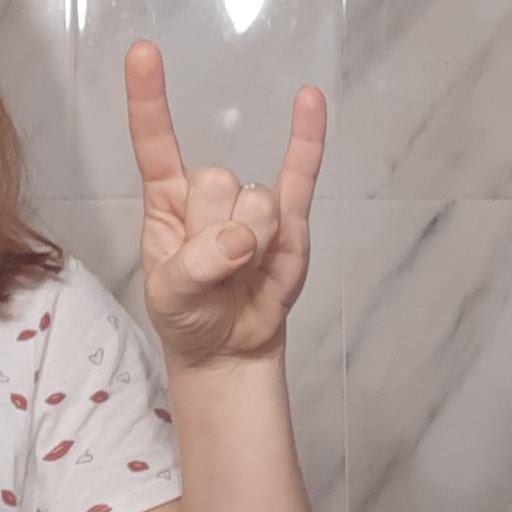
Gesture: rock